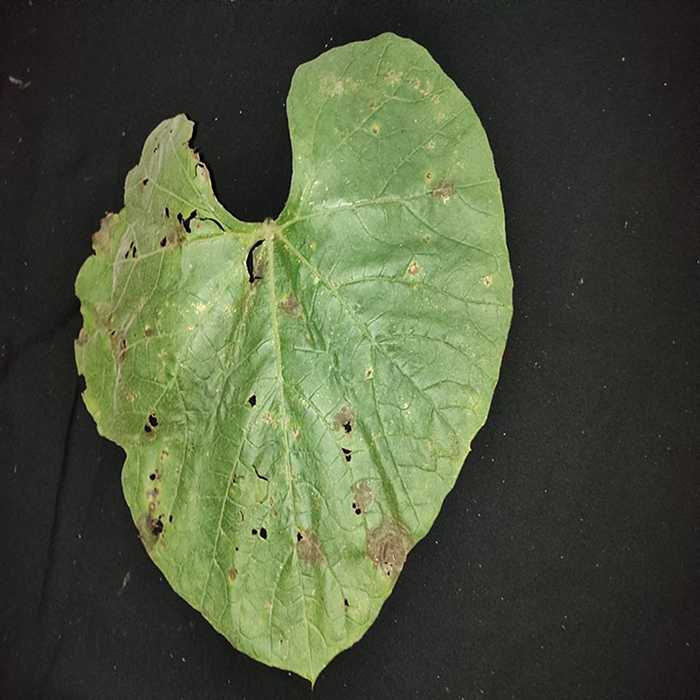
Plant: Bottle gourd
Label: Anthracnose